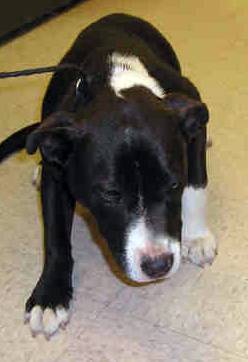
Label: dog